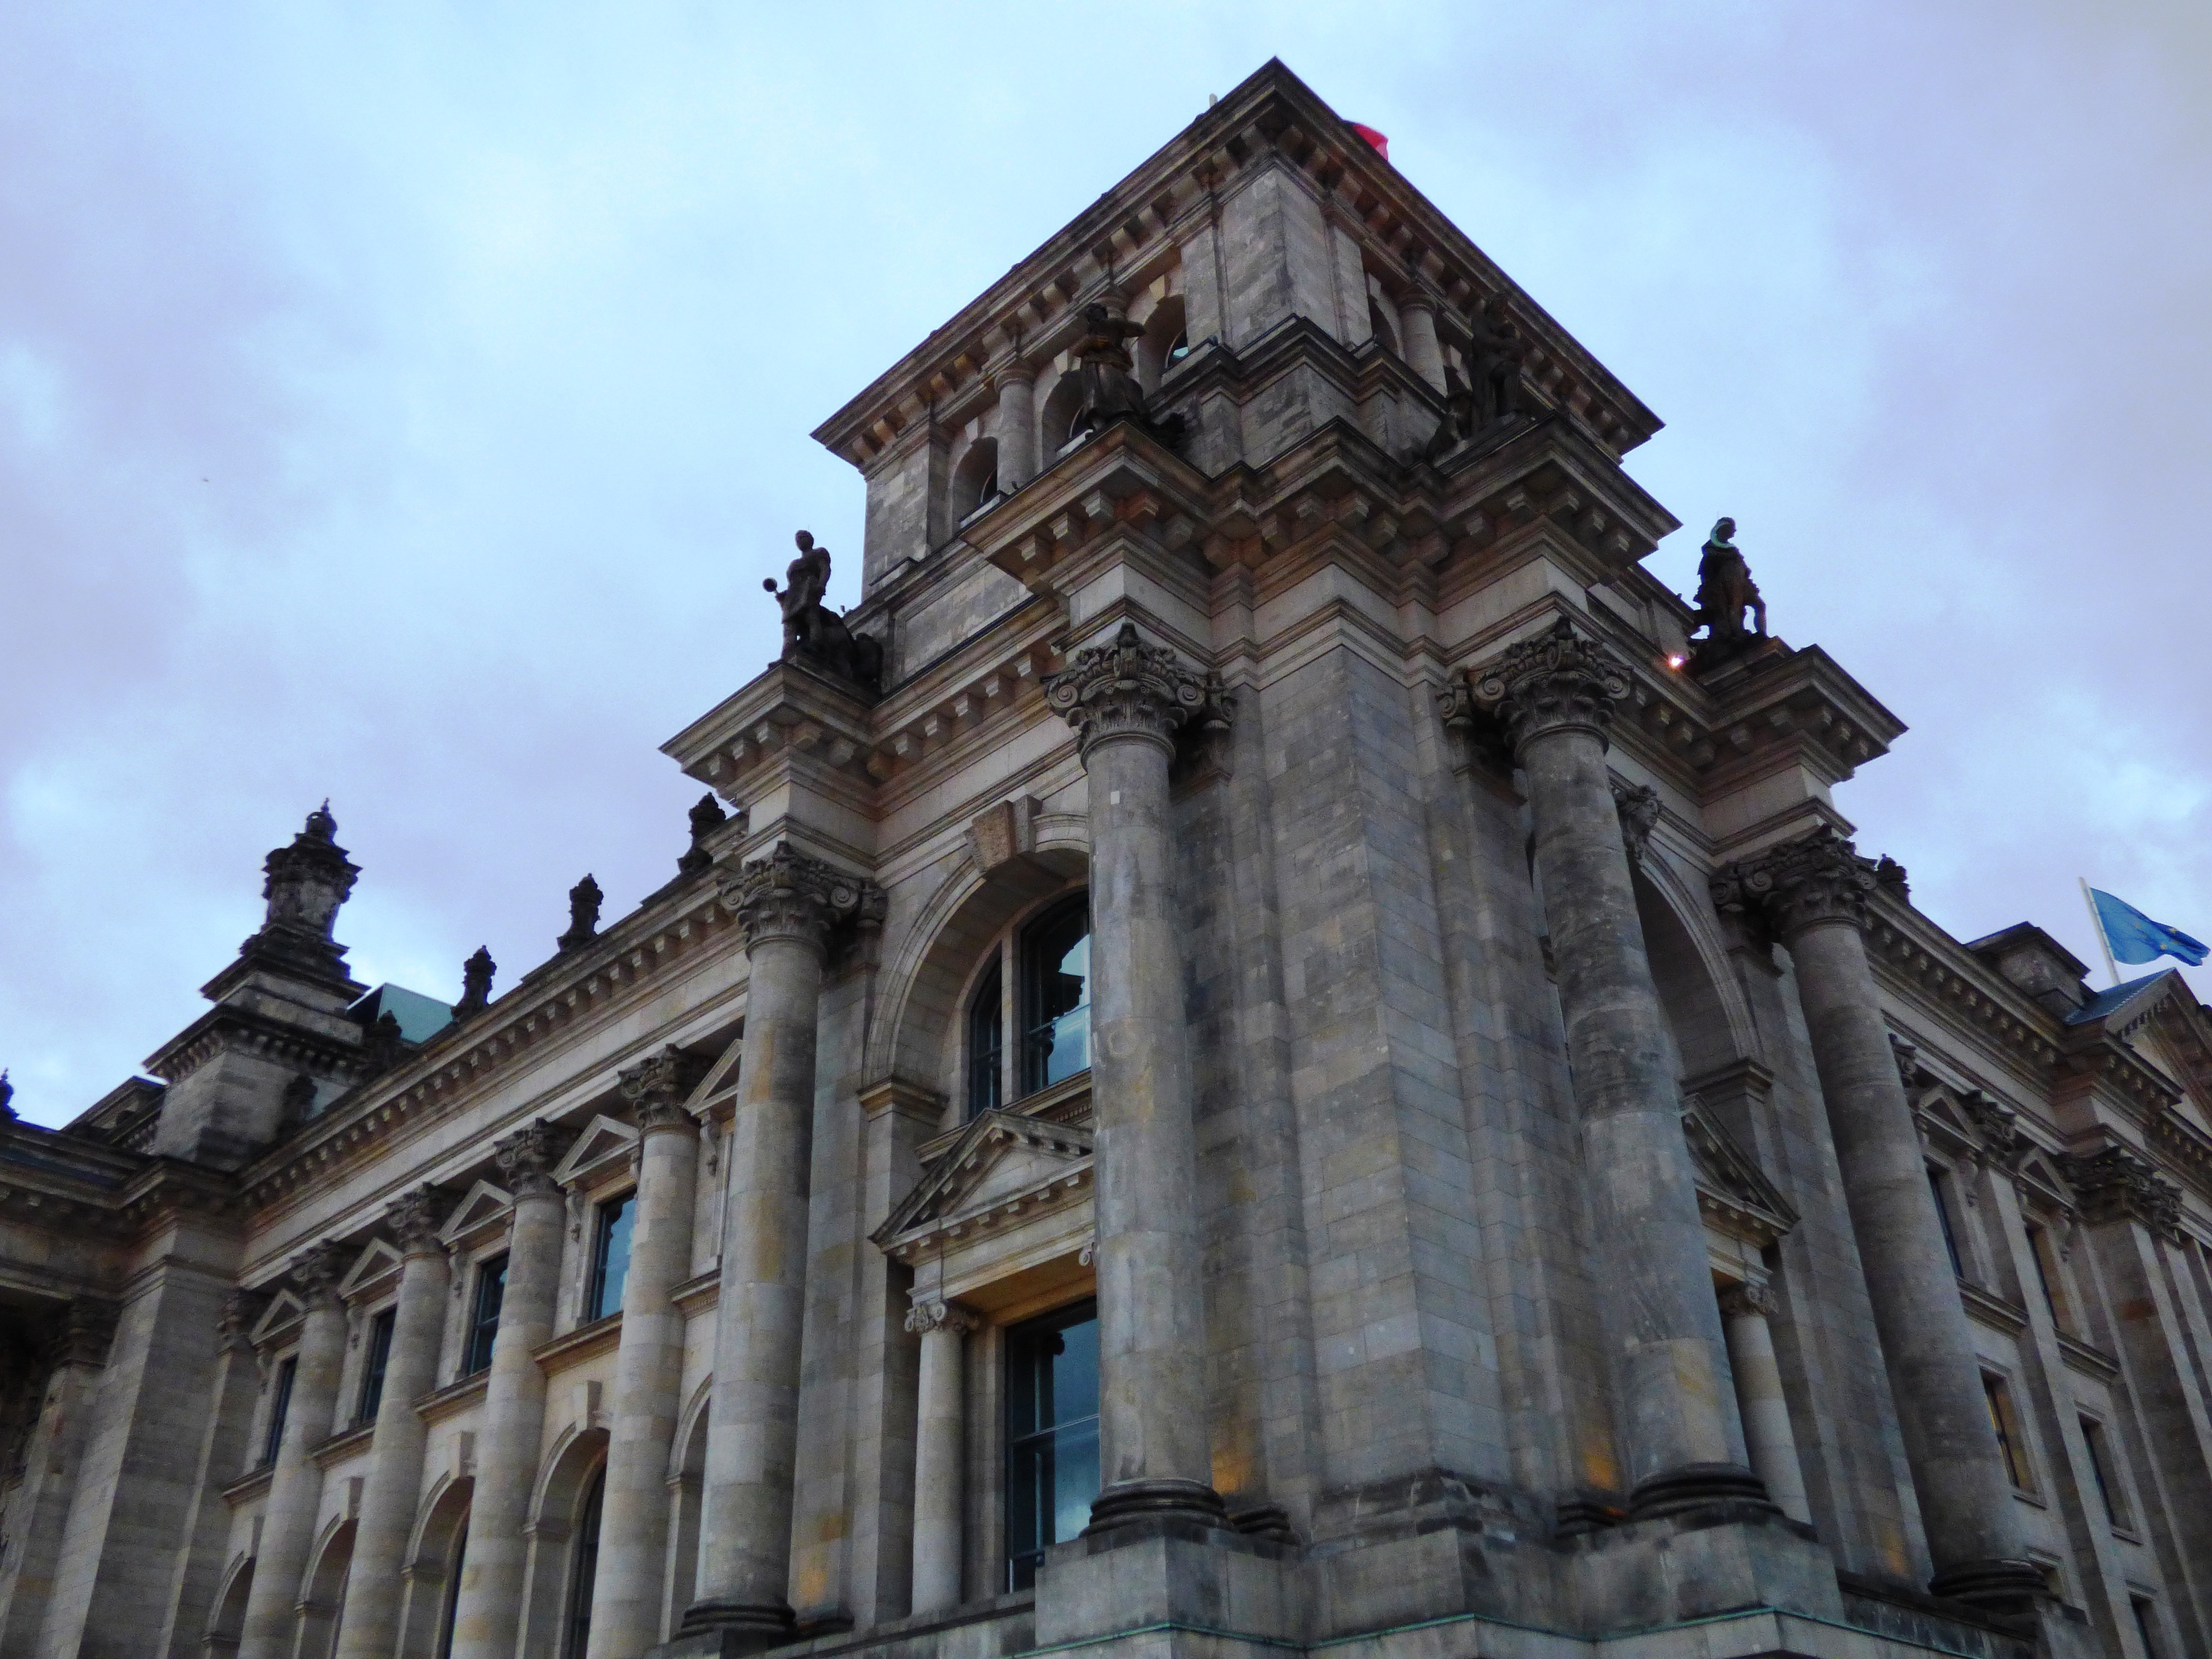
architecture, building, city, monument, landmark, facade, cathedral, tourism, tour, columns, germany, berlin, basilica, ancient rome, the city centre, ancient history, the edifice, ancient roman architecture